Pauline Stroud

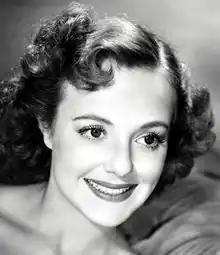
Publicity Photo of Pauline Stroud

Pauline Stroud (21 March 1930 – 11 August 2022) was a British actress who was best known for her appearance in "Lady Godiva Rides Again" (1951).